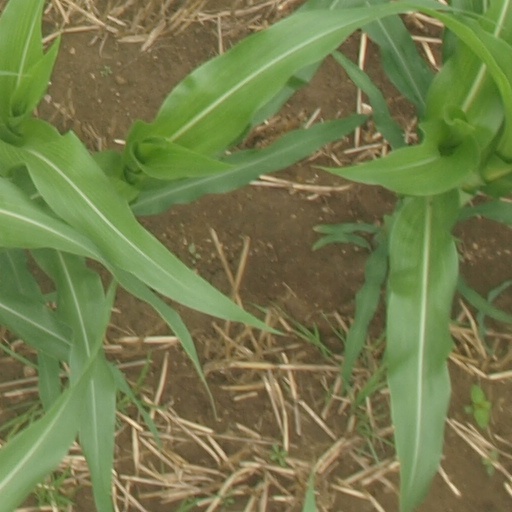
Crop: maize; corn